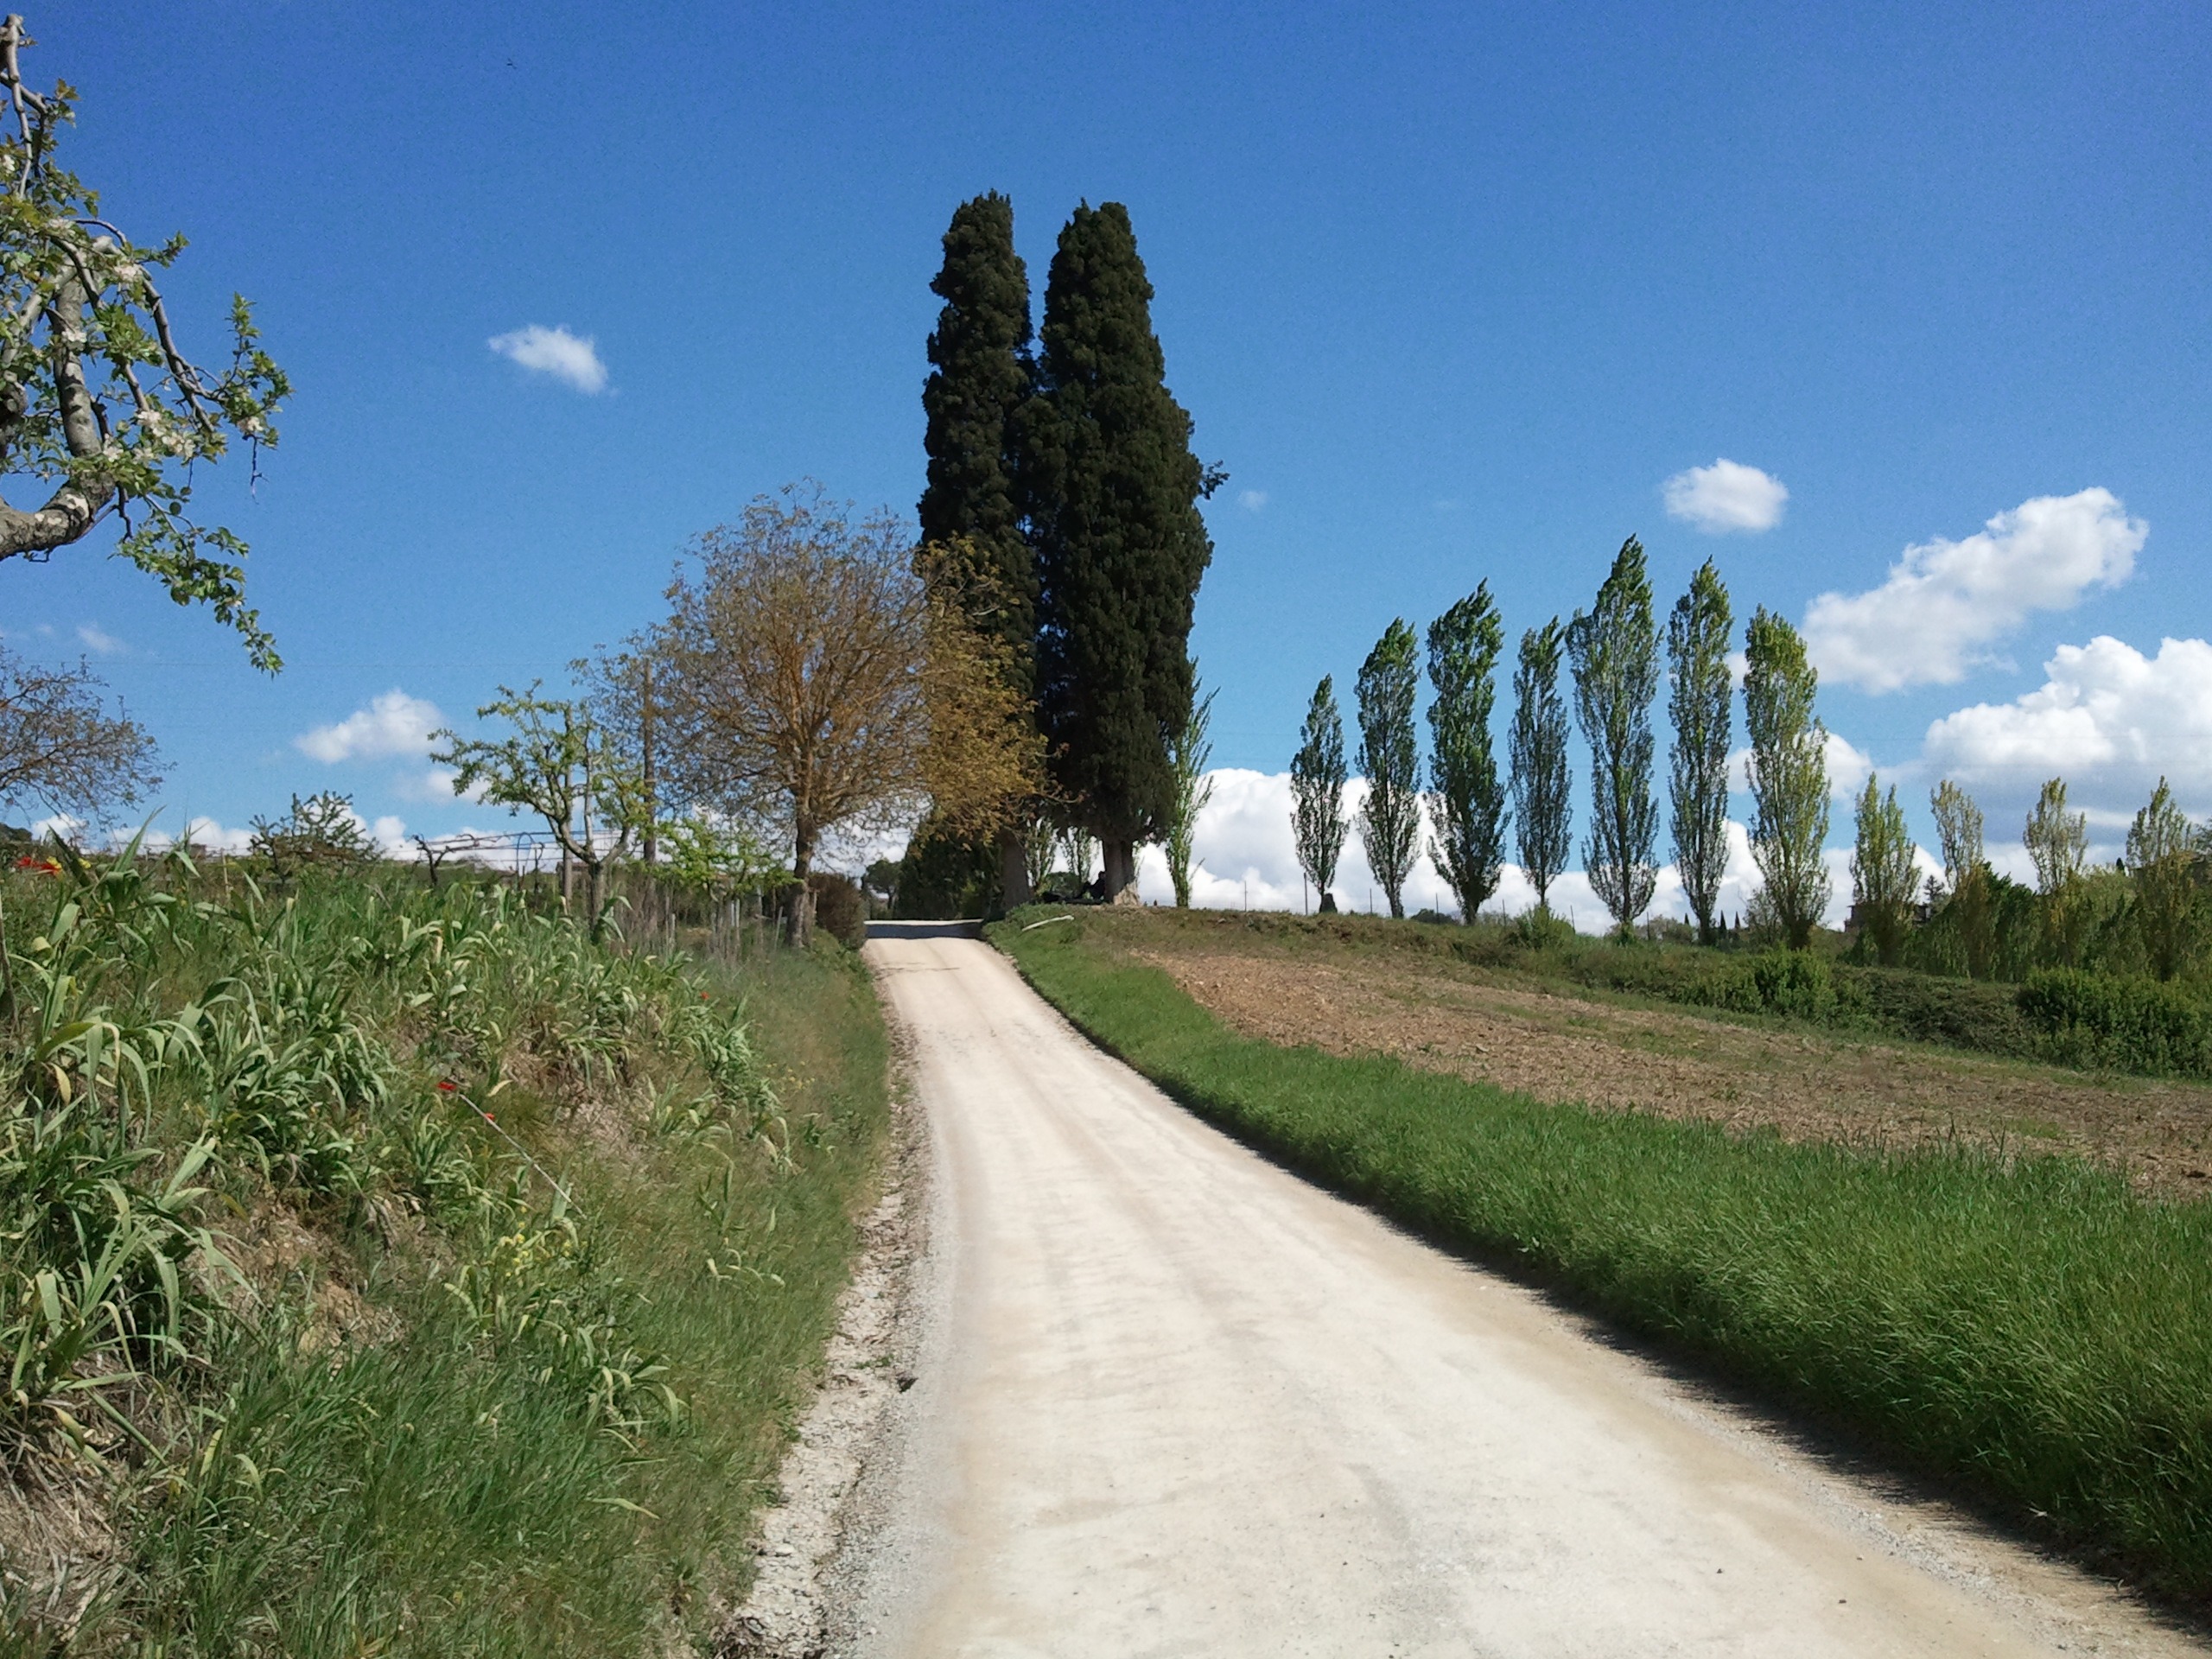
landscape, tree, nature, grass, wilderness, mountain, road, trail, meadow, hill, valley, mountain range, dirt road, autumn, park, italy, tuscany, ridge, habitat, ecosystem, rural area, tuscan landscape, woody plant, mountainous landforms